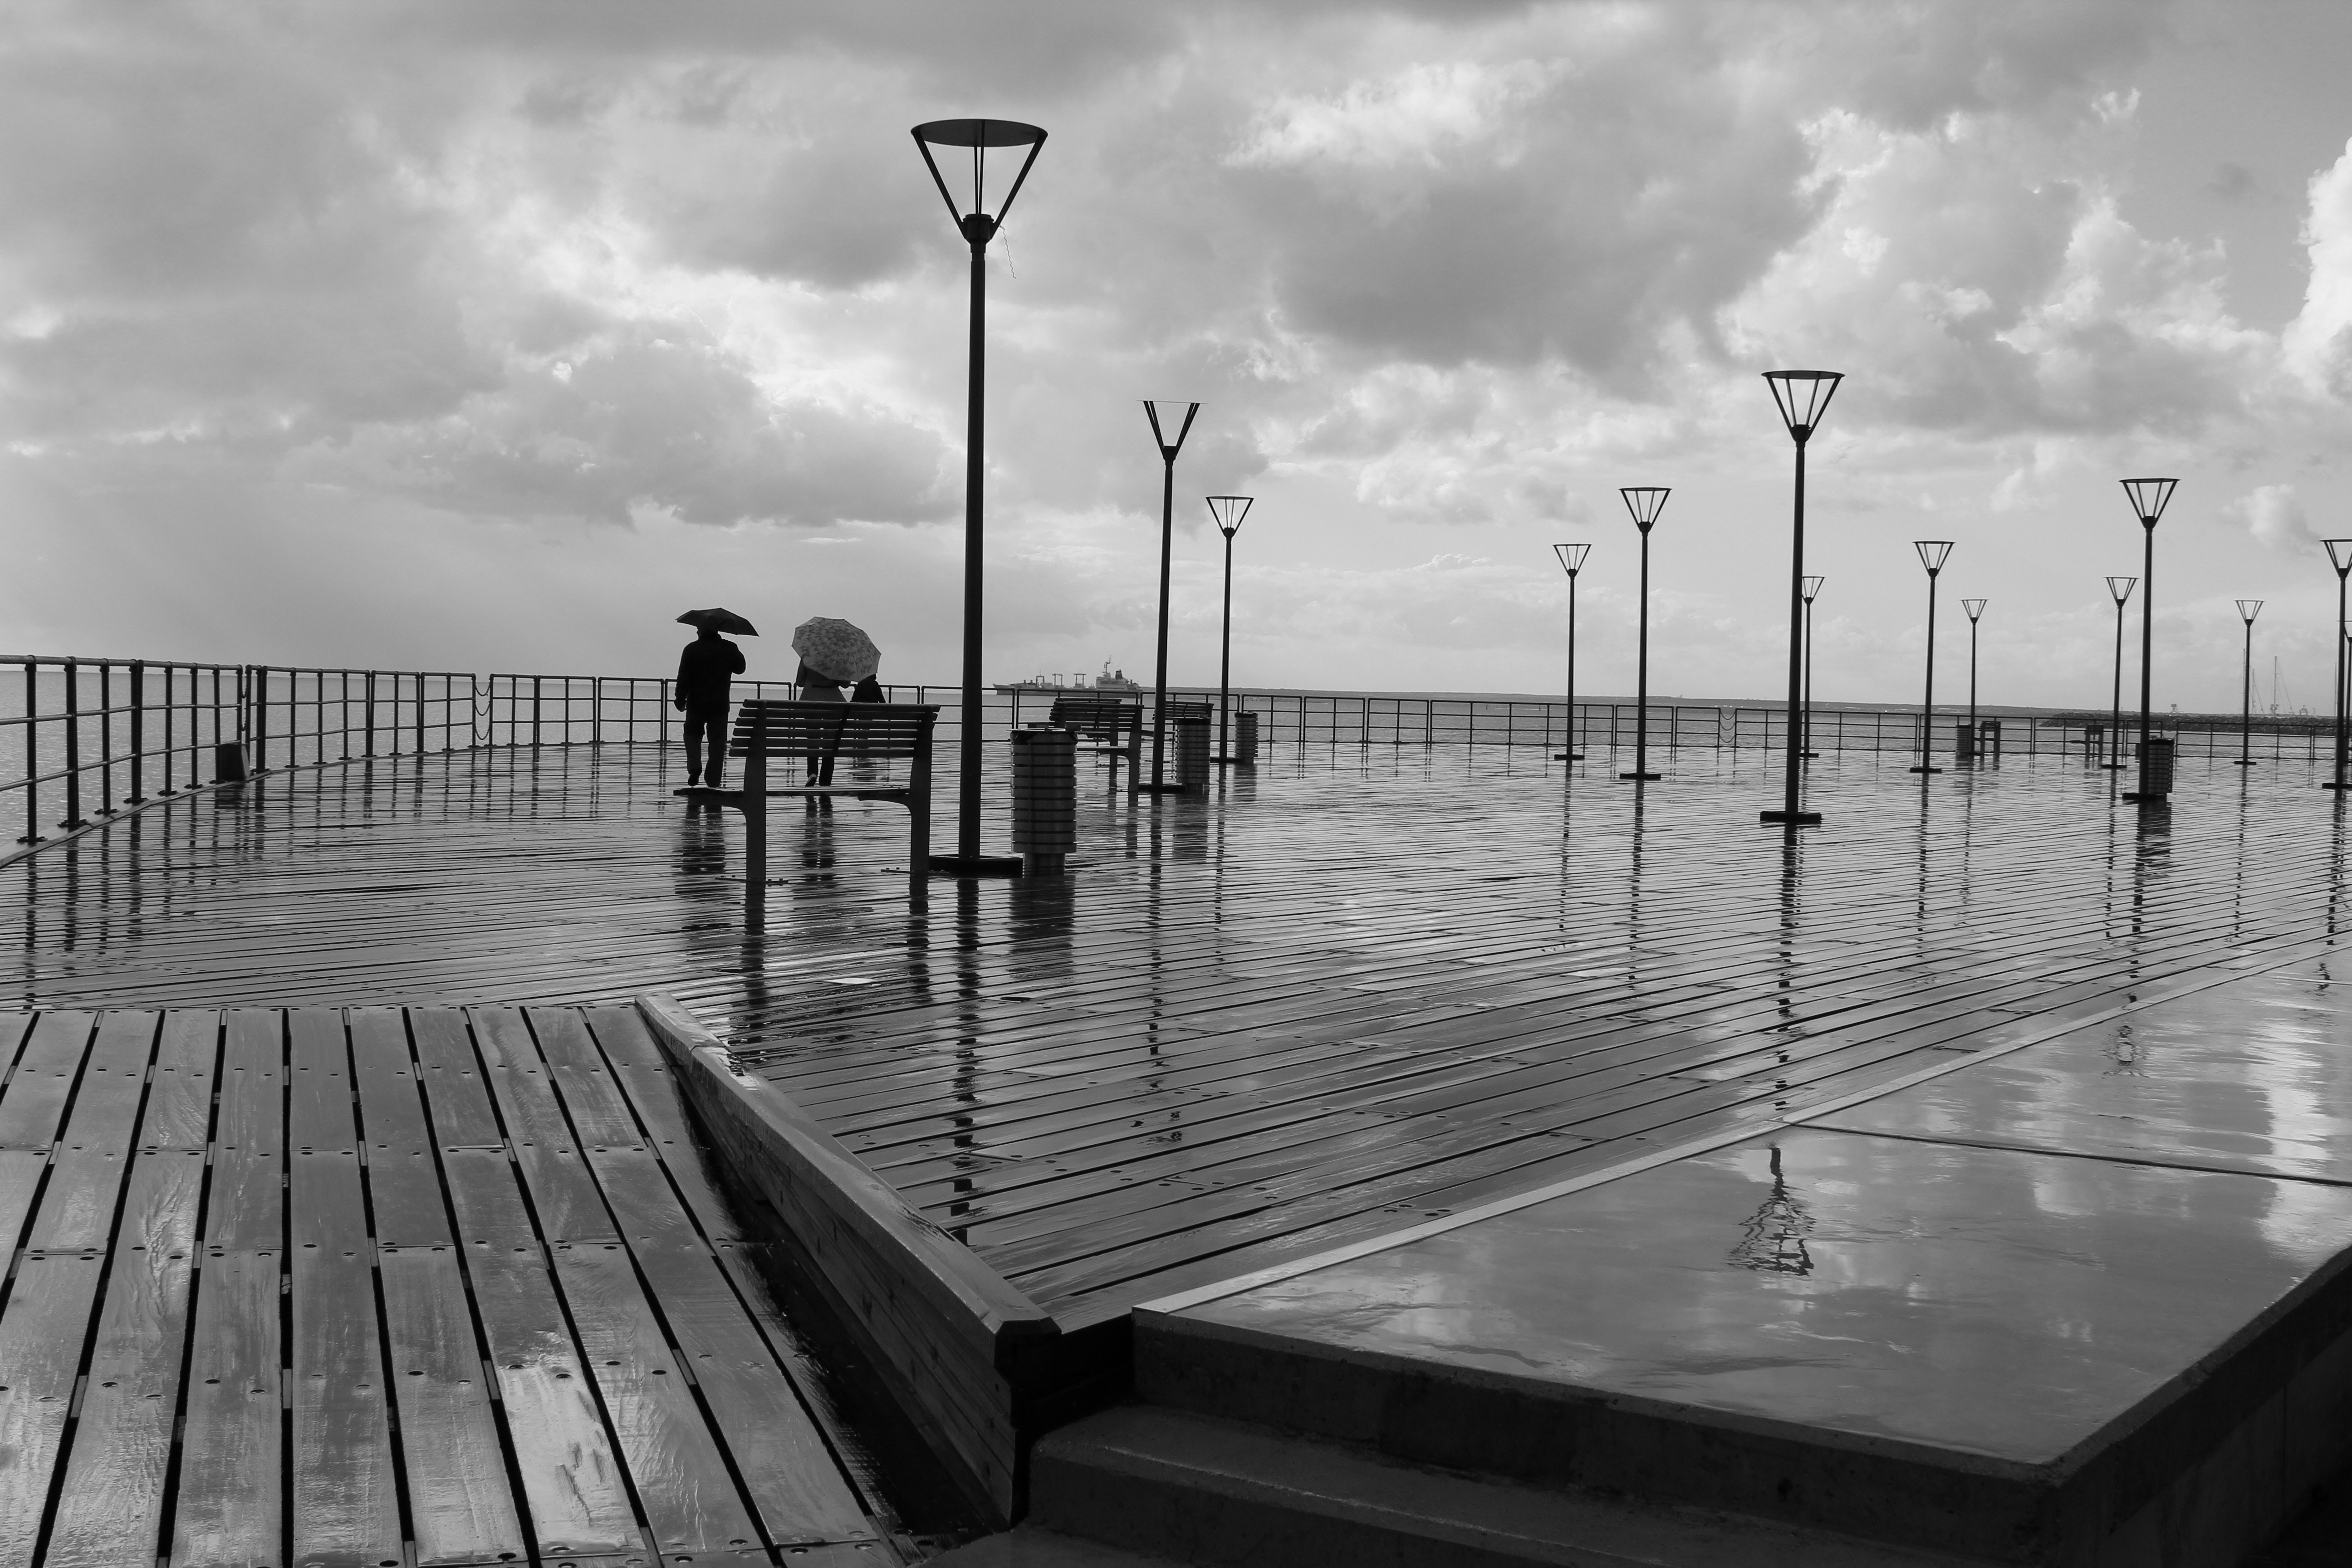
water, white, pier, black, sky, black and white, monochrome, monochrome photography, dock, boardwalk, lighting, sea, cloud, photography, calm, horizon, street light, light fixture, walkway, architecture, stock photography, nonbuilding structure, style, reflection, ocean, wave